November 2015 Paris attacks

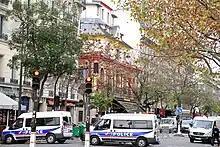
French police gathering evidence at the Bataclan theatre on 14 November

Beginning at around 21:50, a mass shooting and hostage-taking occurred at the Bataclan theatre on the "boulevard Voltaire" in the 11th arrondissement. The American rock band Eagles of Death Metal were playing to an audience of about 1,500 people.